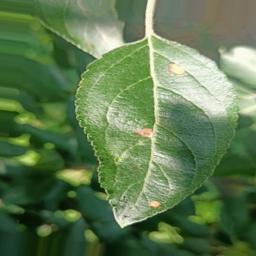
Label: Alternaria